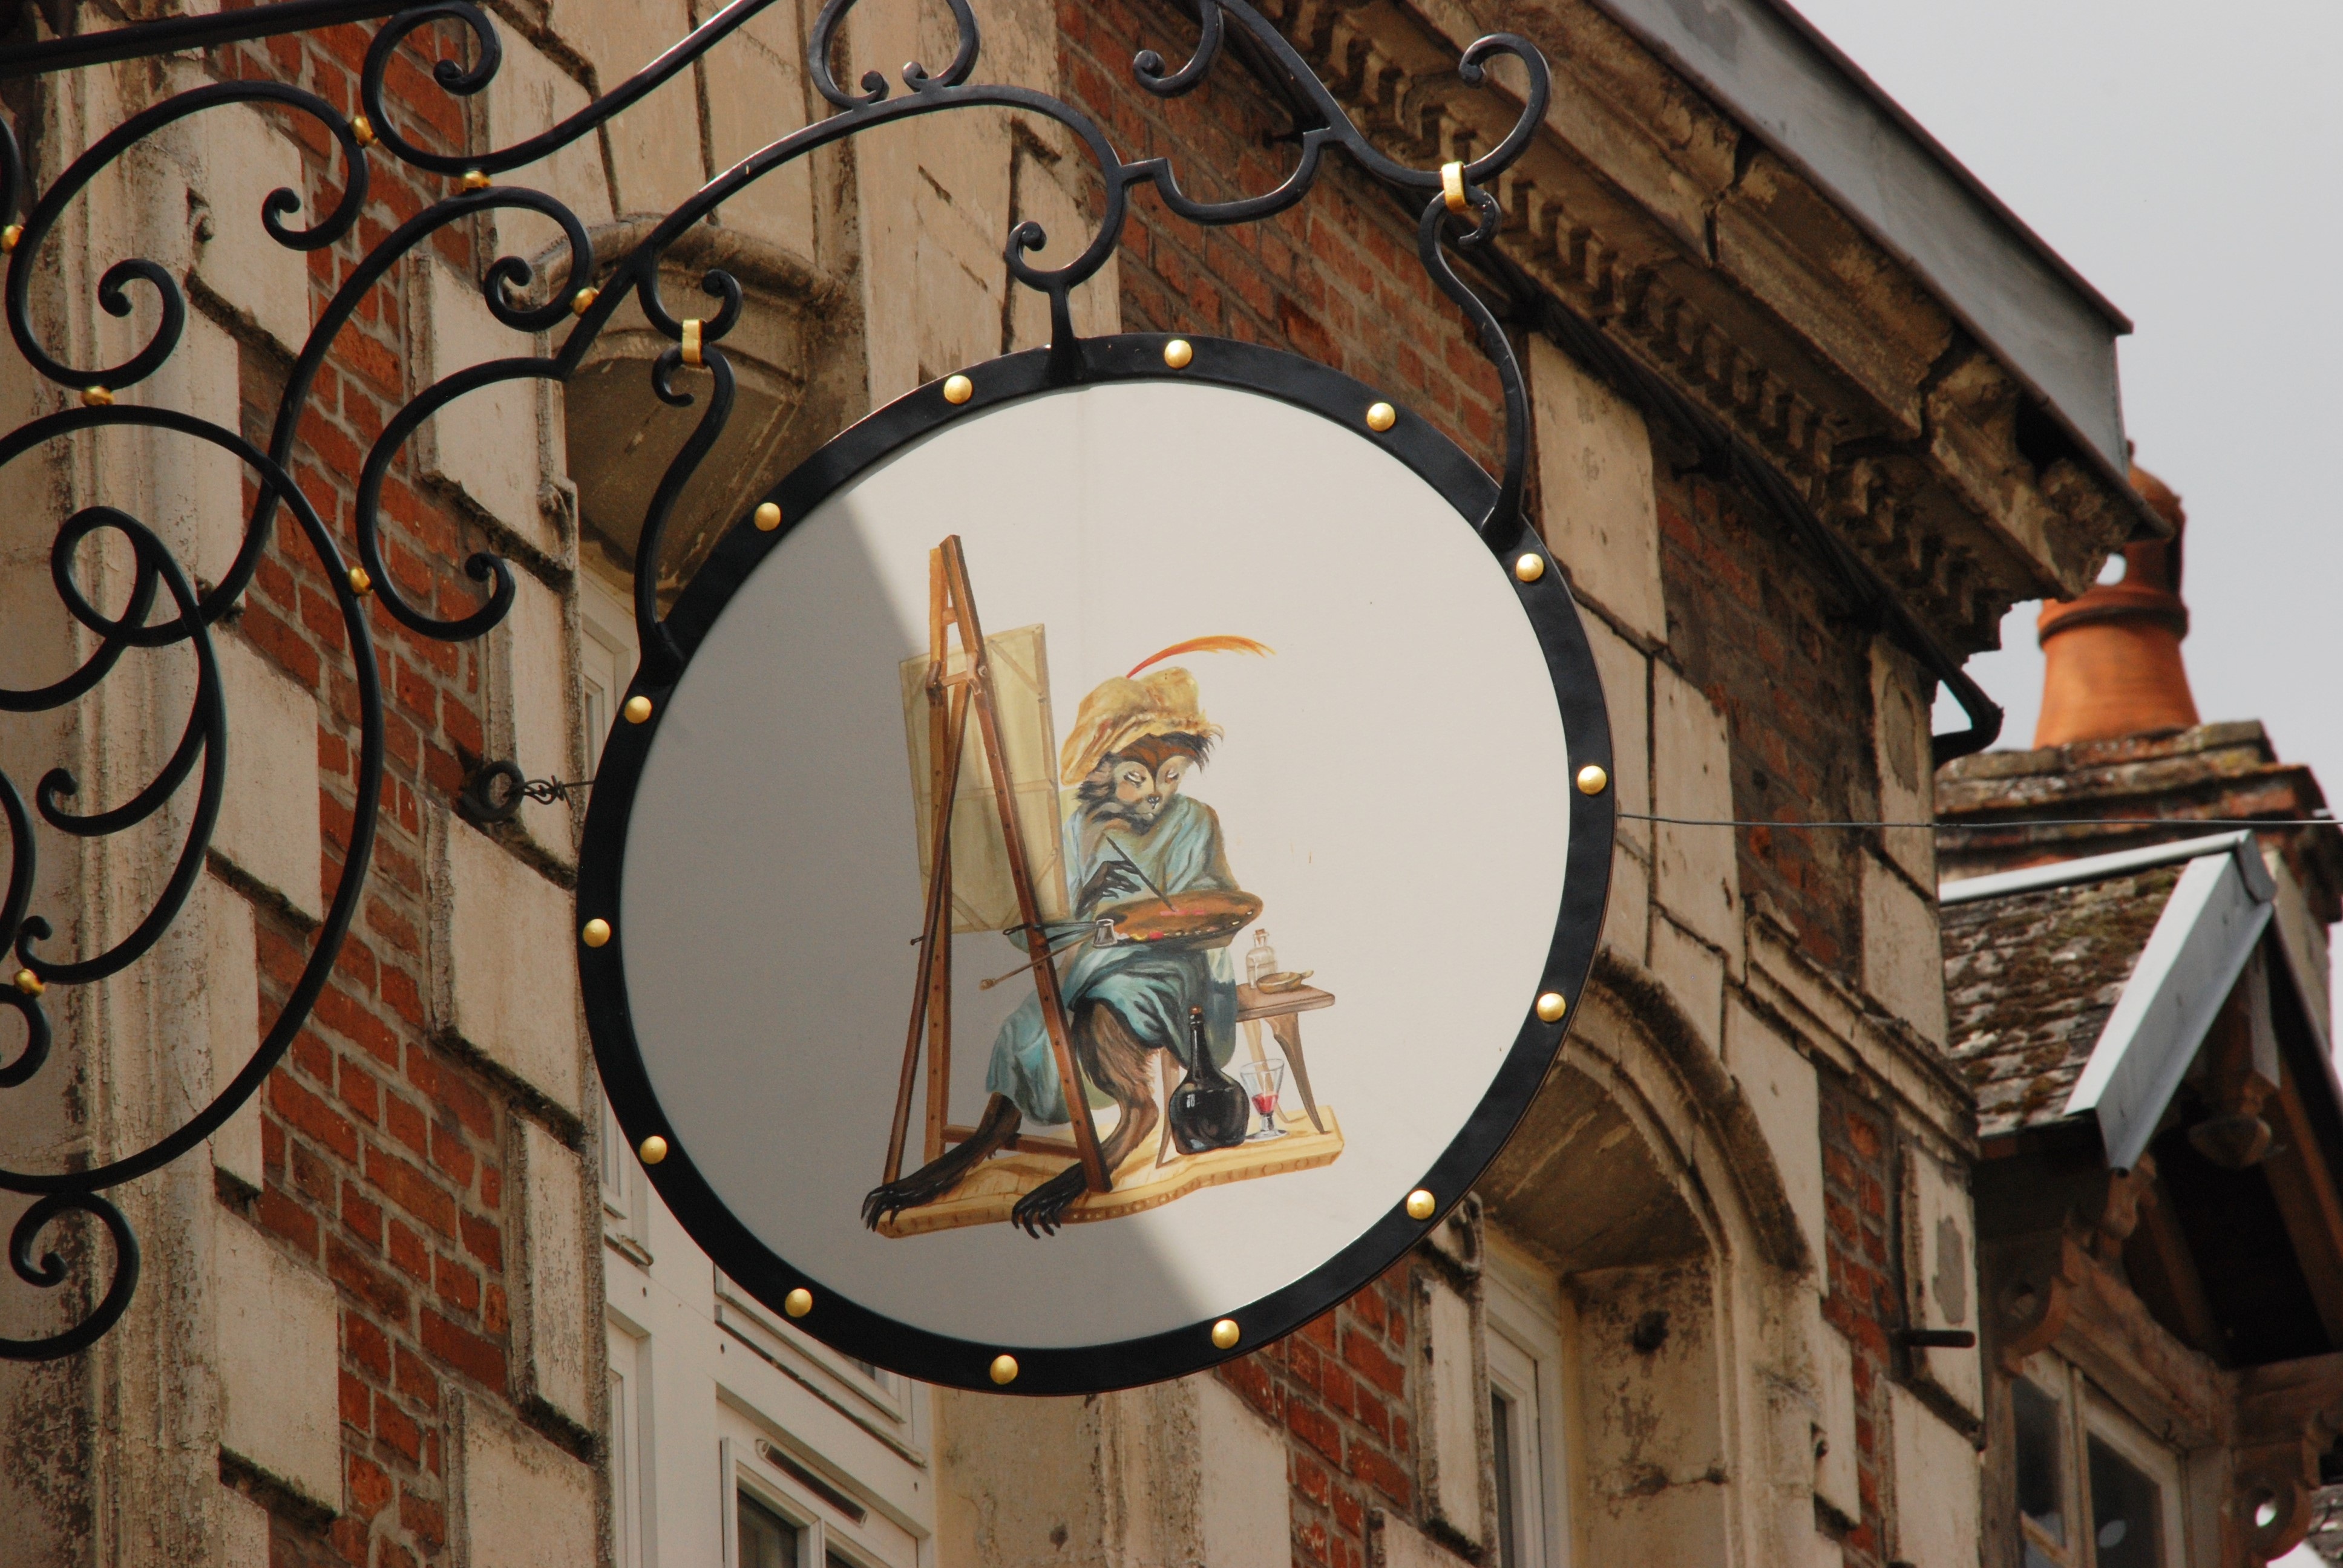
wood, window, monkey, lighting, art, painter, shield, atelier, announcement